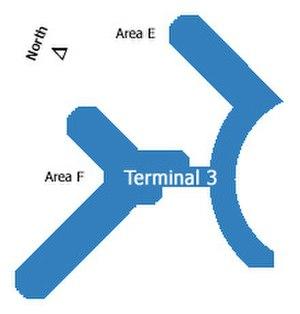
L’aéroport international de San Francisco est un des plus grands aéroports américains et le deuxième en Californie après celui de Los Angeles.